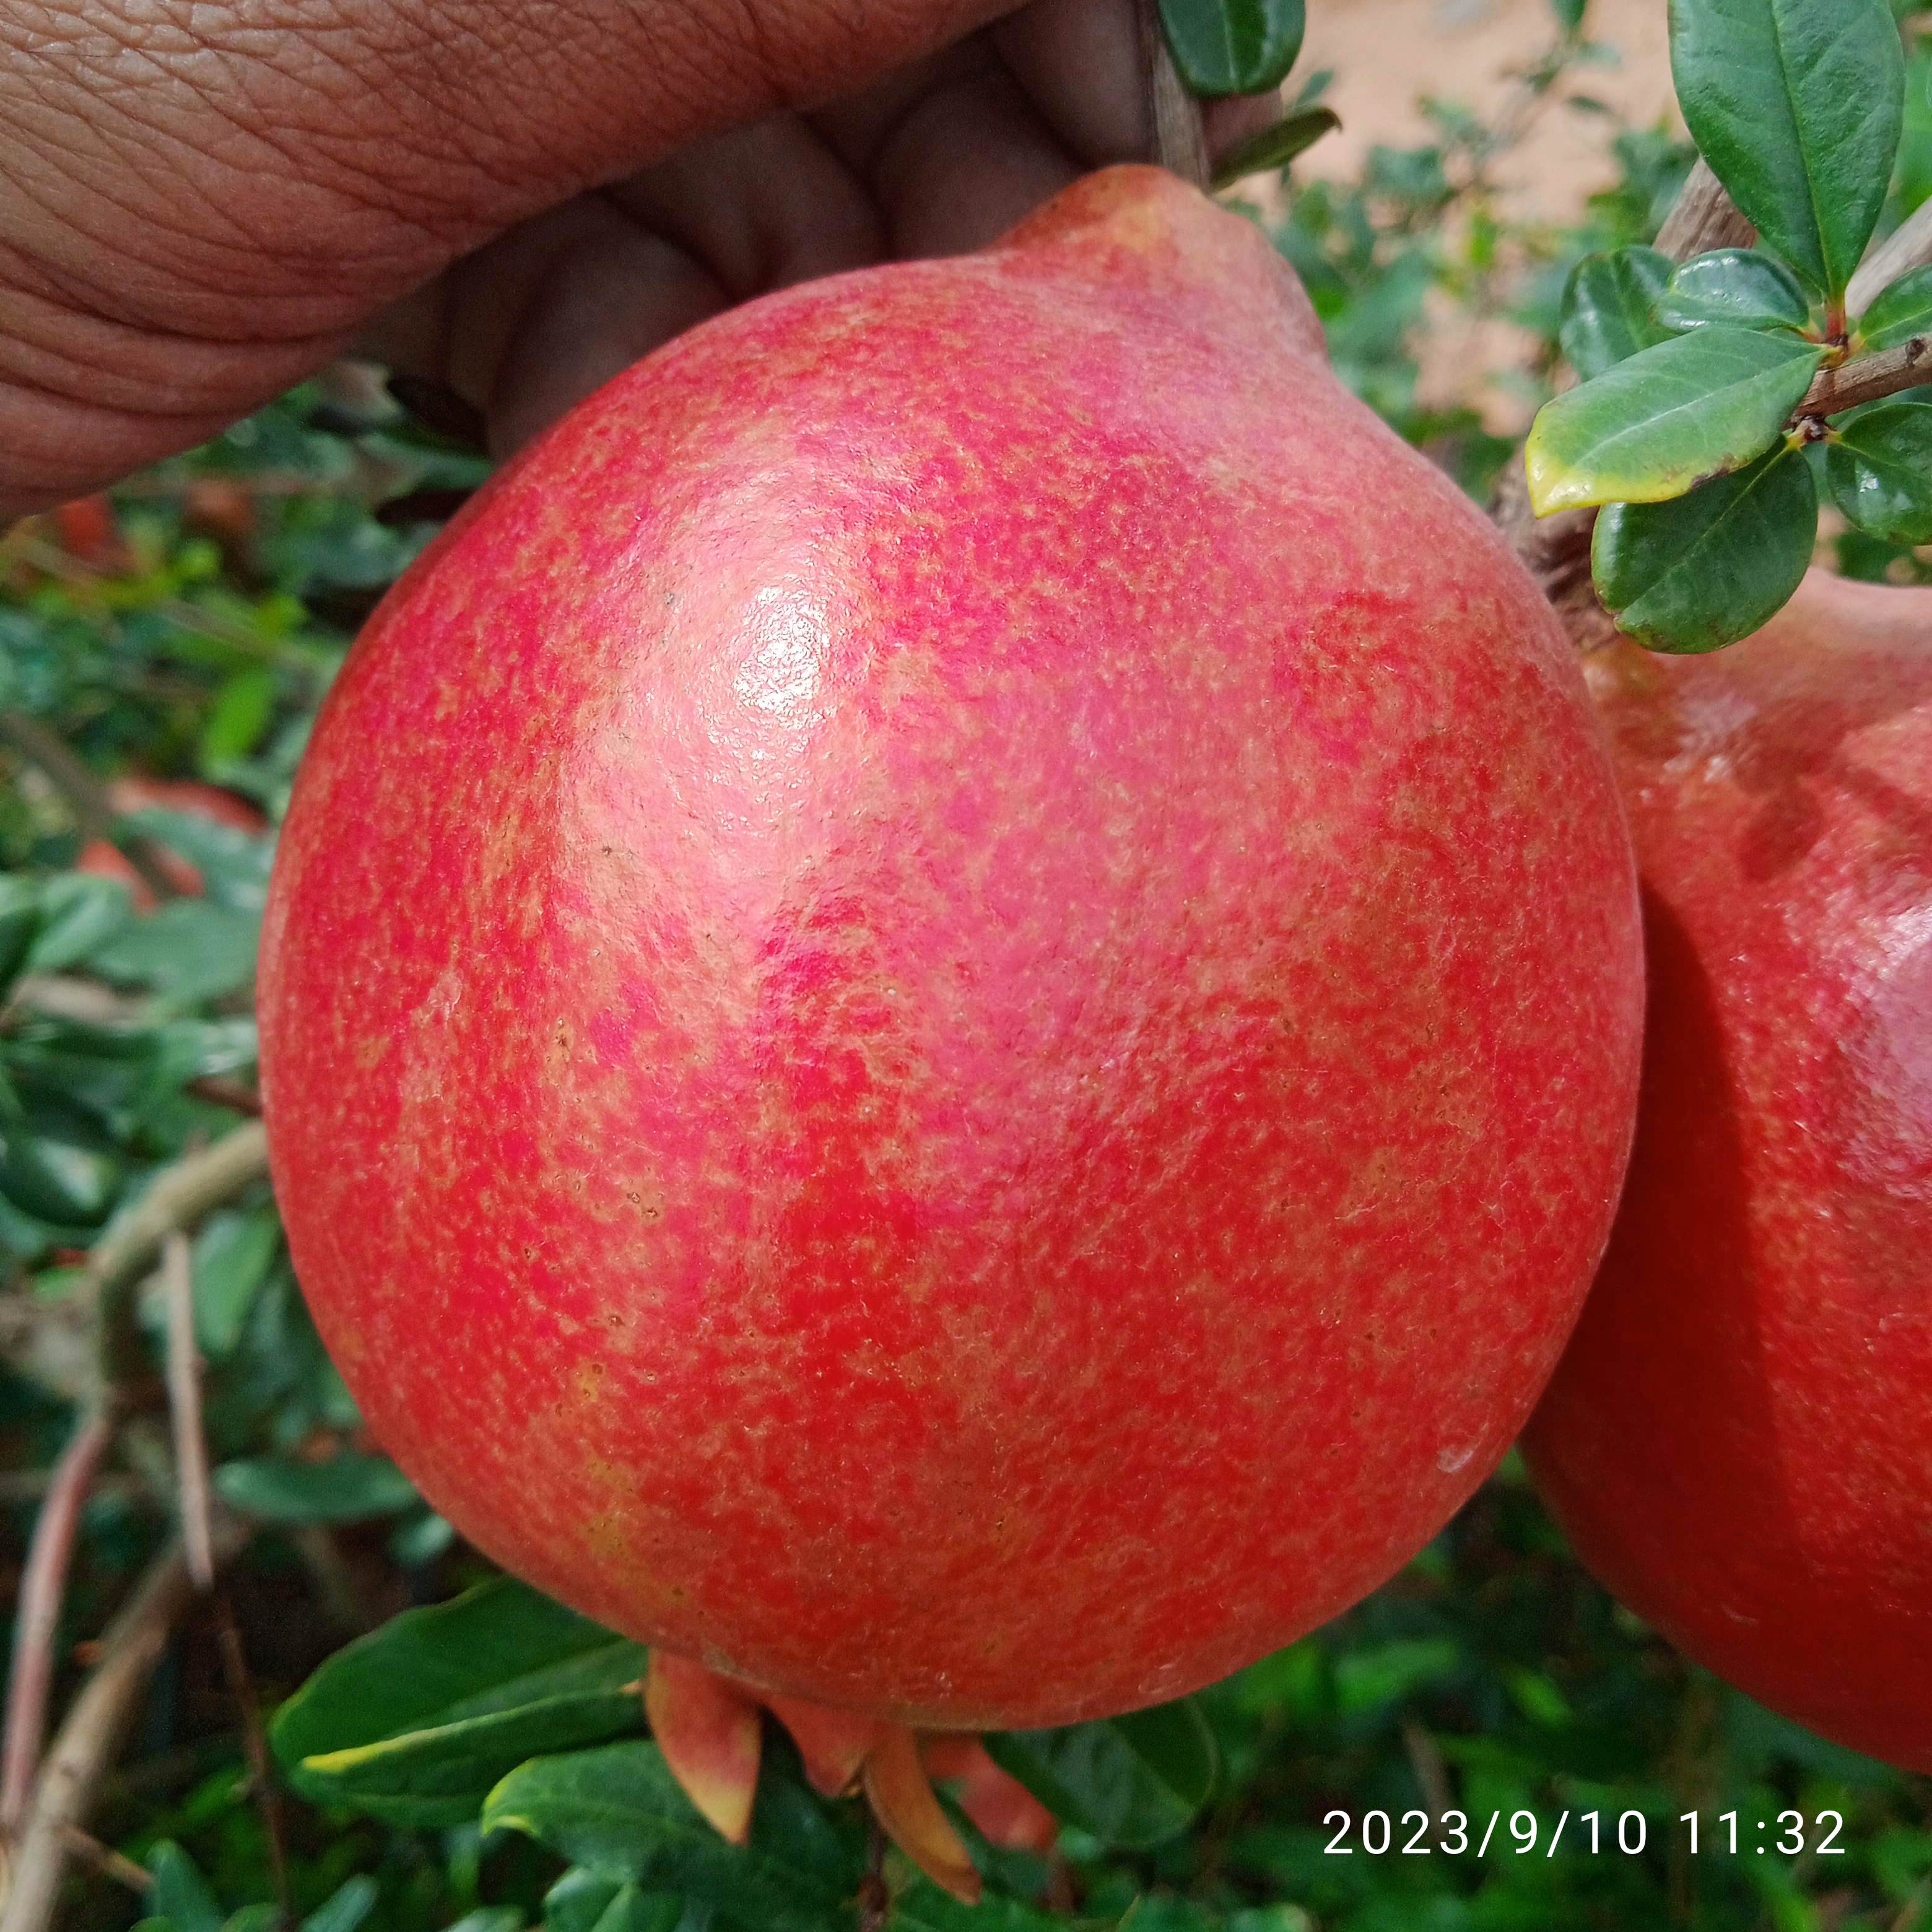
Label: Healthy